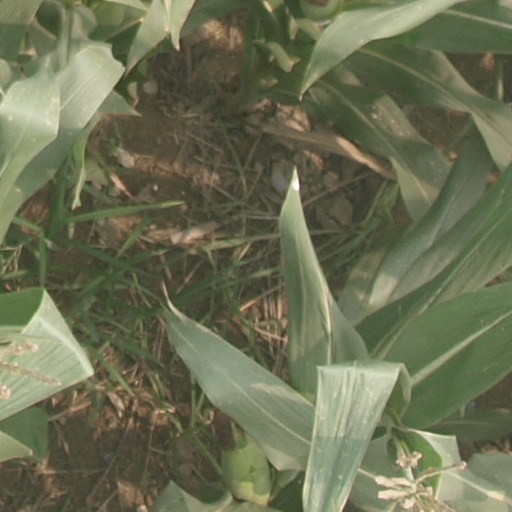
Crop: maize; corn